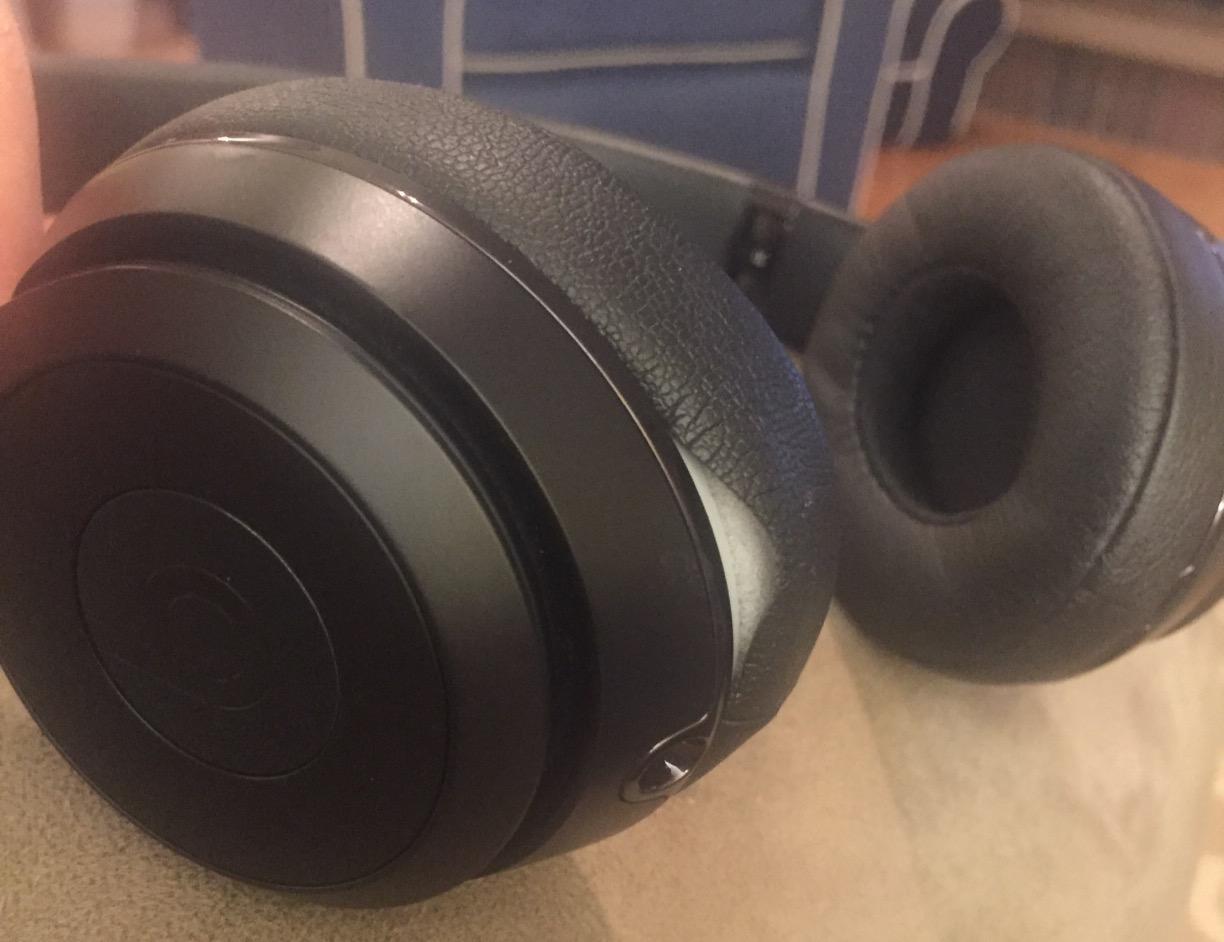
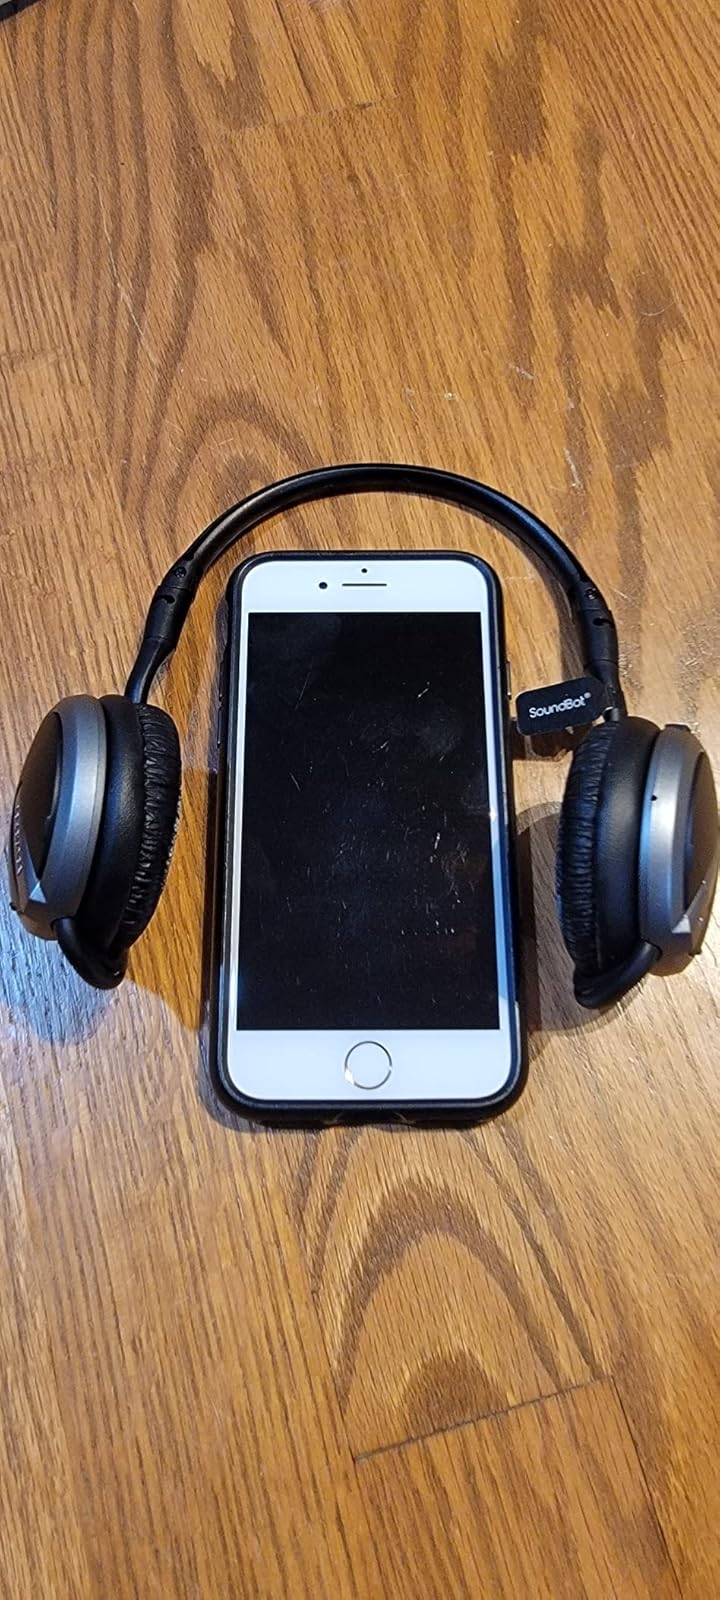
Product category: headphones
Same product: no